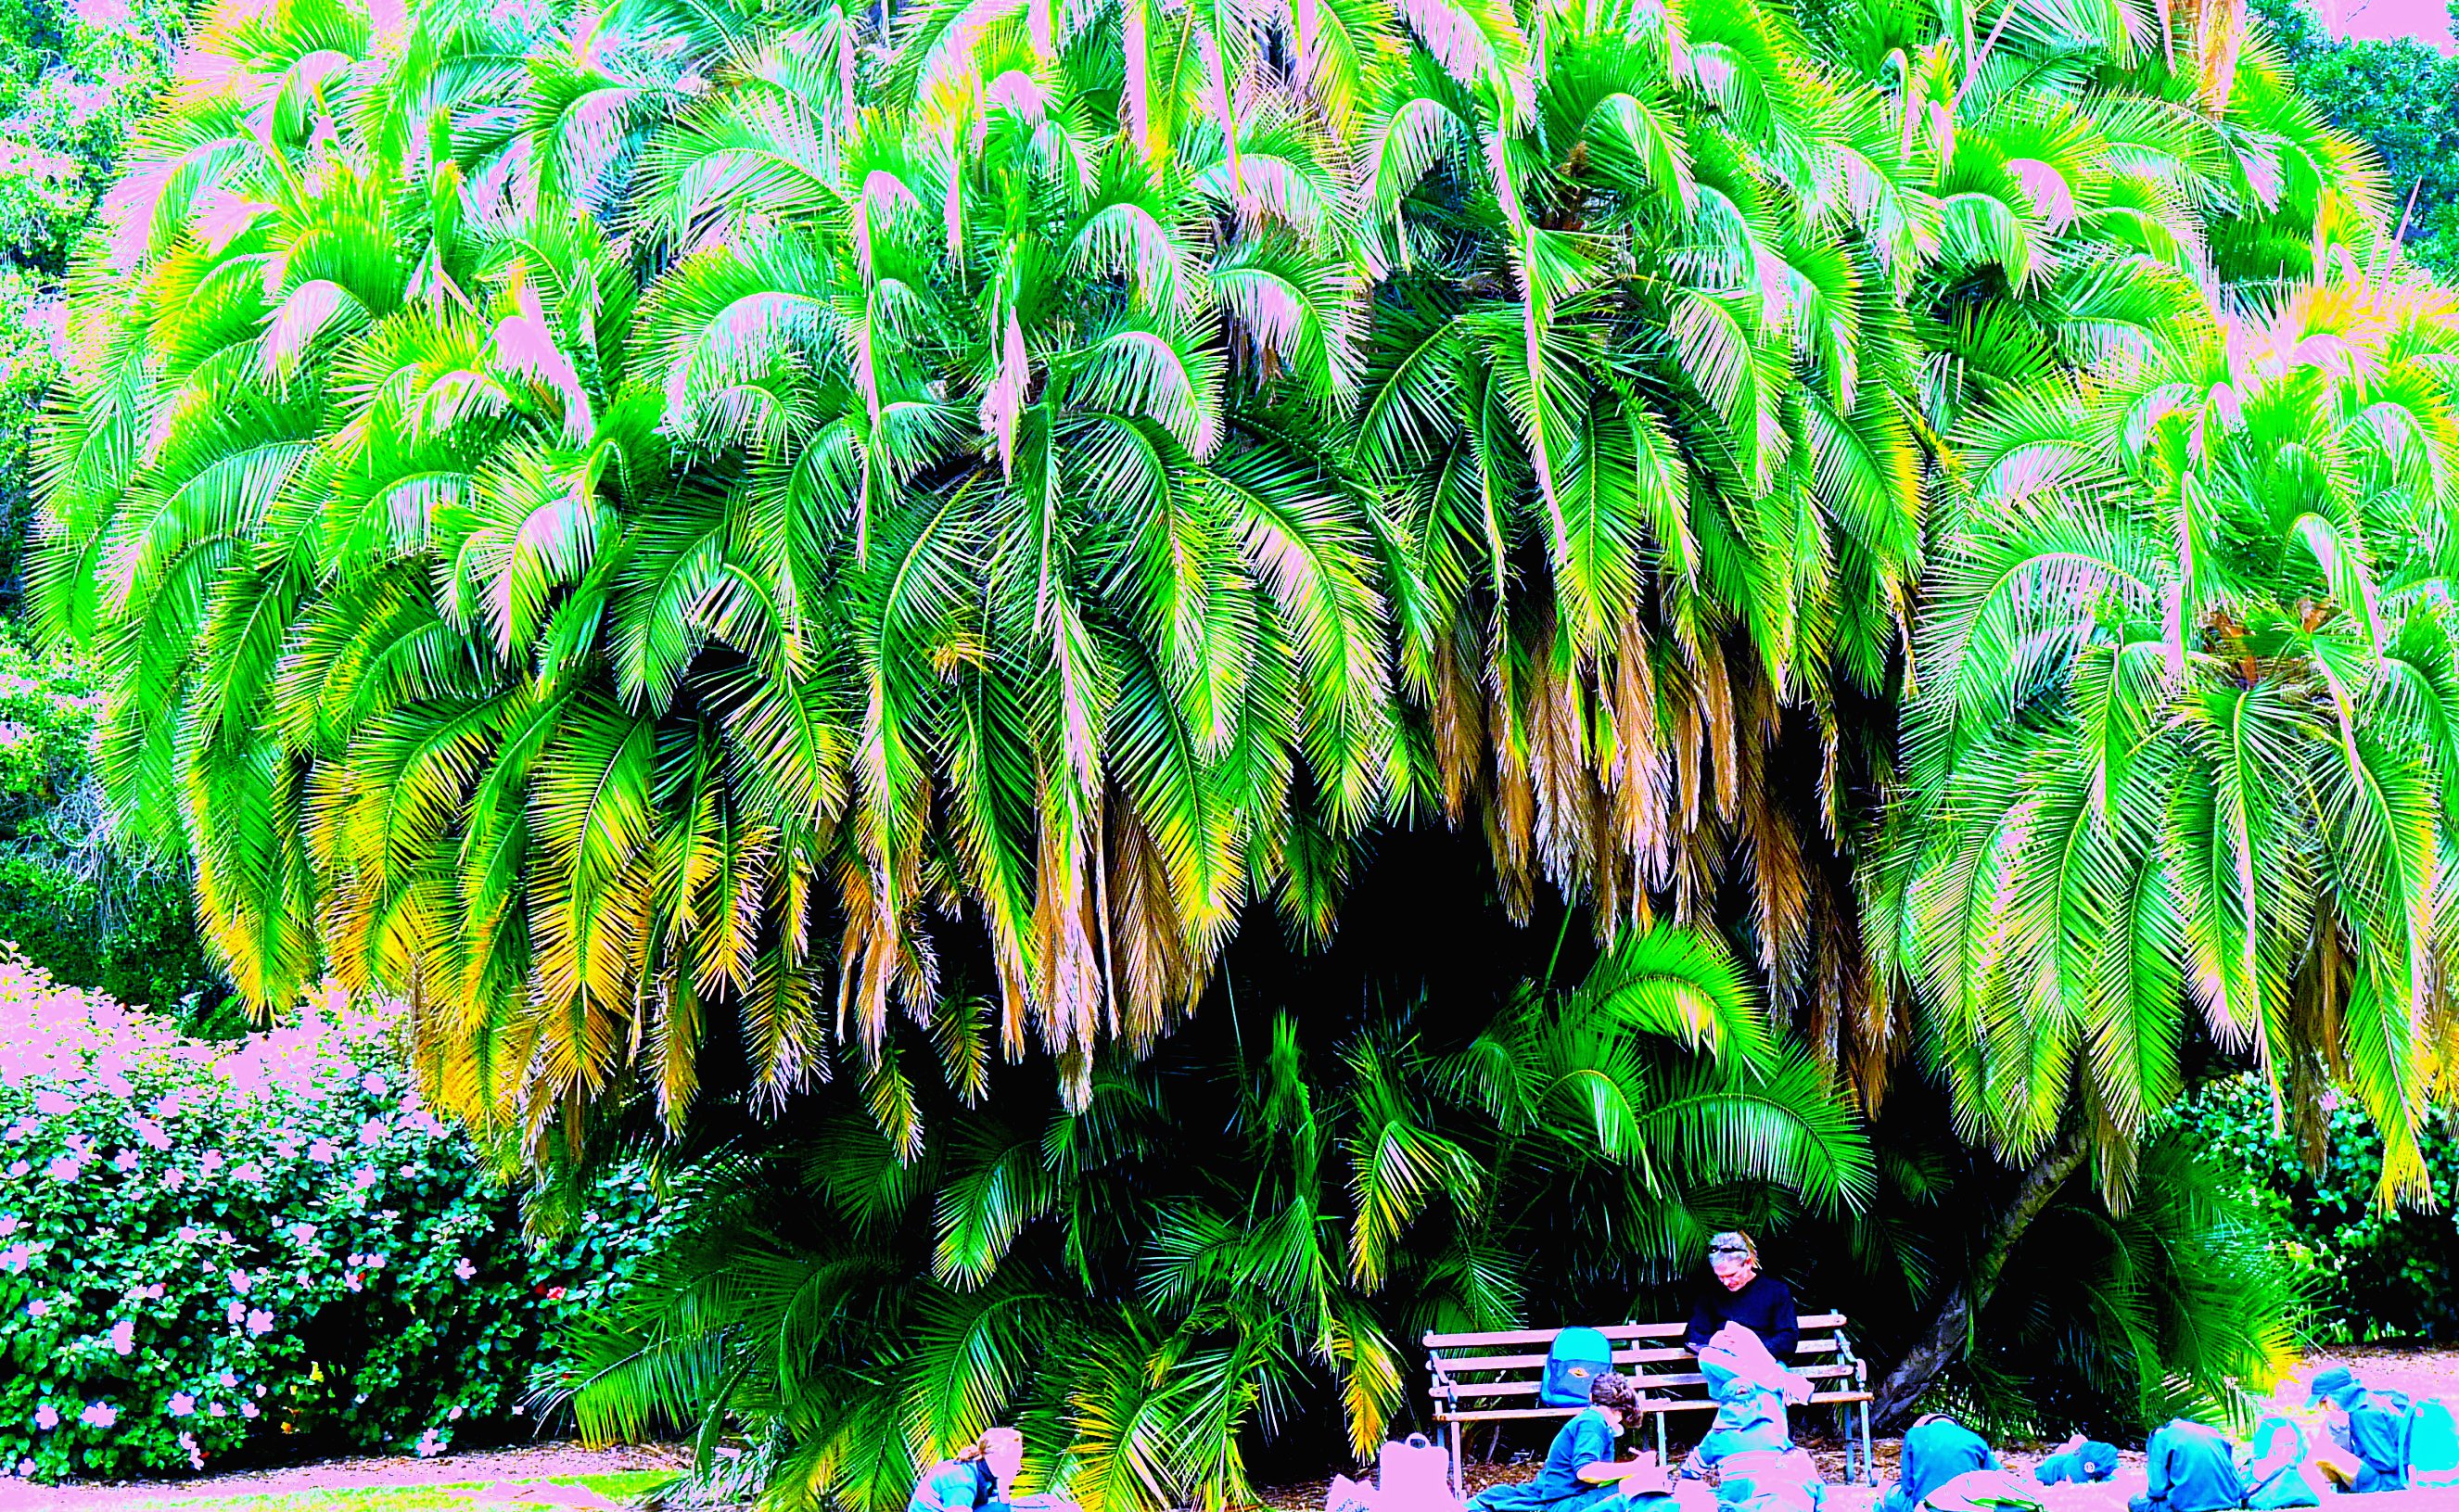
tree, branch, plant, leaf, flower, green, jungle, botany, flora, fern, vegetation, rainforest, gardens, adelaide, ecosystem, botanic, picnik, woody plant, land plant, ferns and horsetails, arecales, palm family